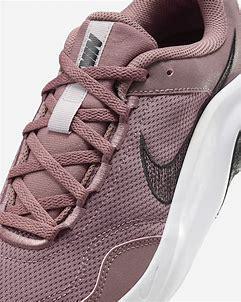
Brand: Nike
Model: Legend Essential 3 Next Nature